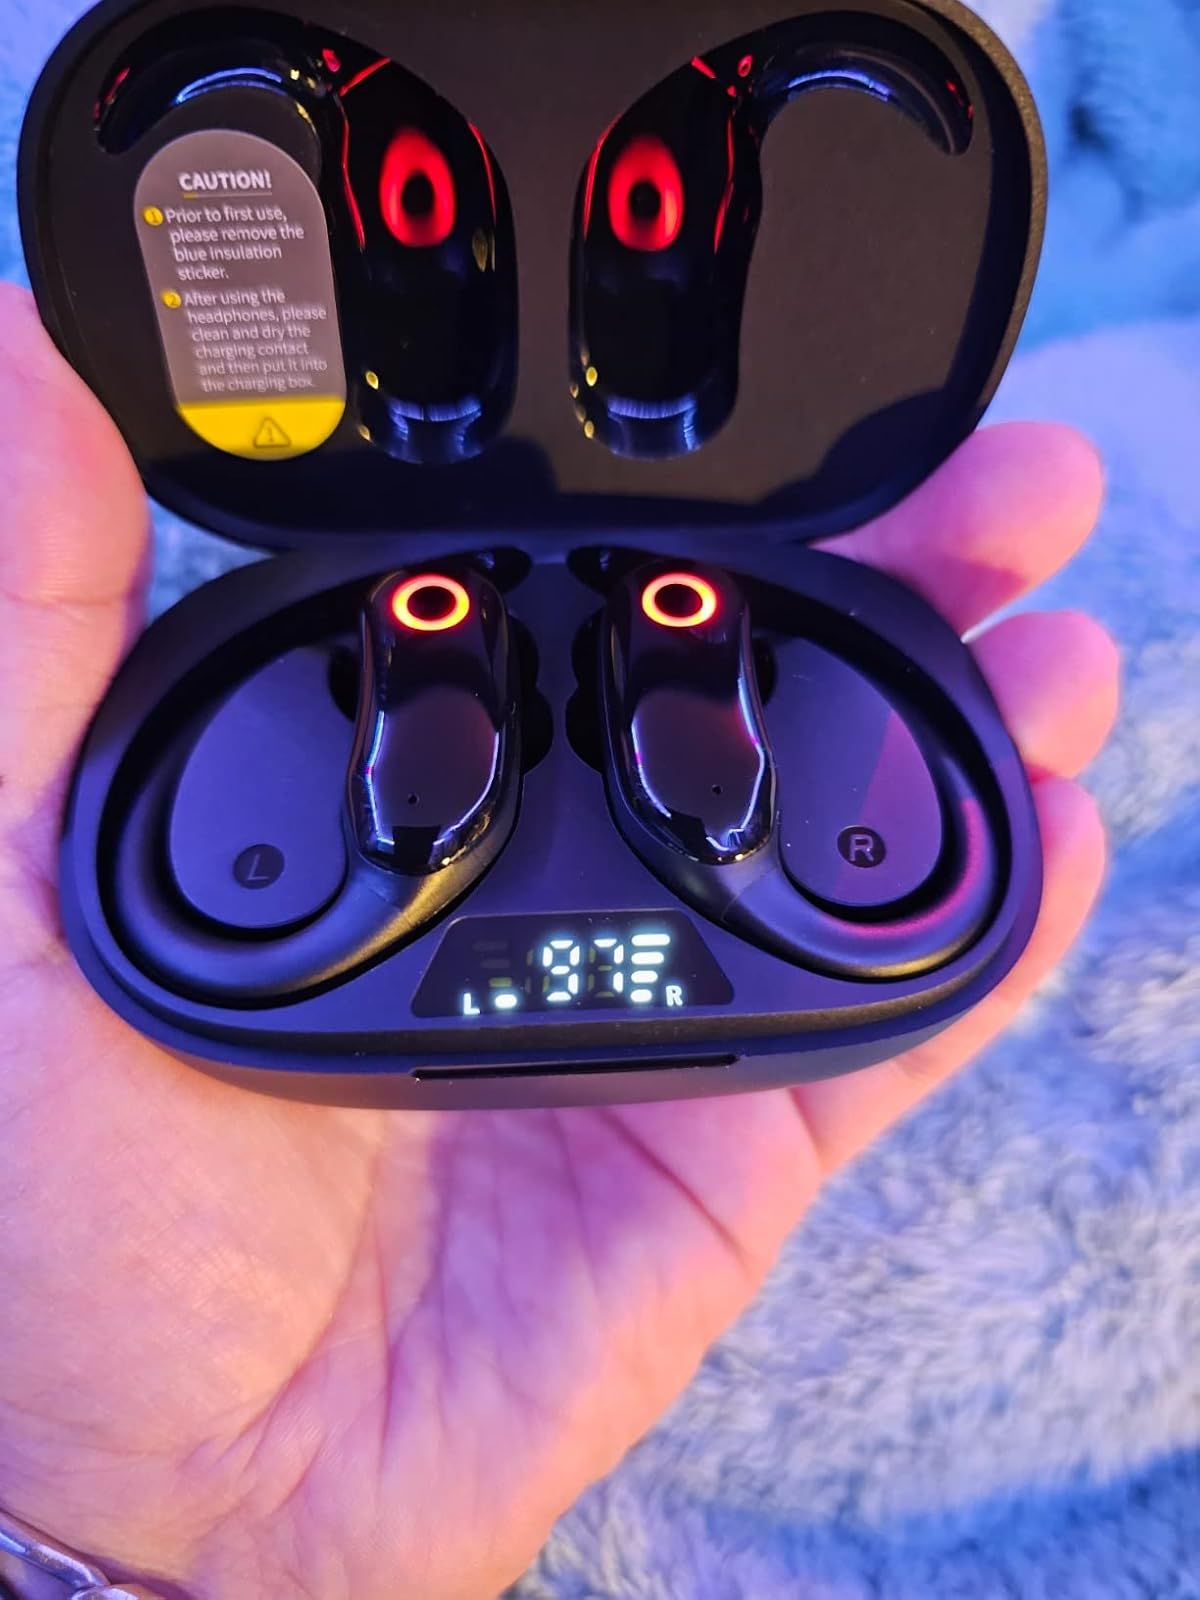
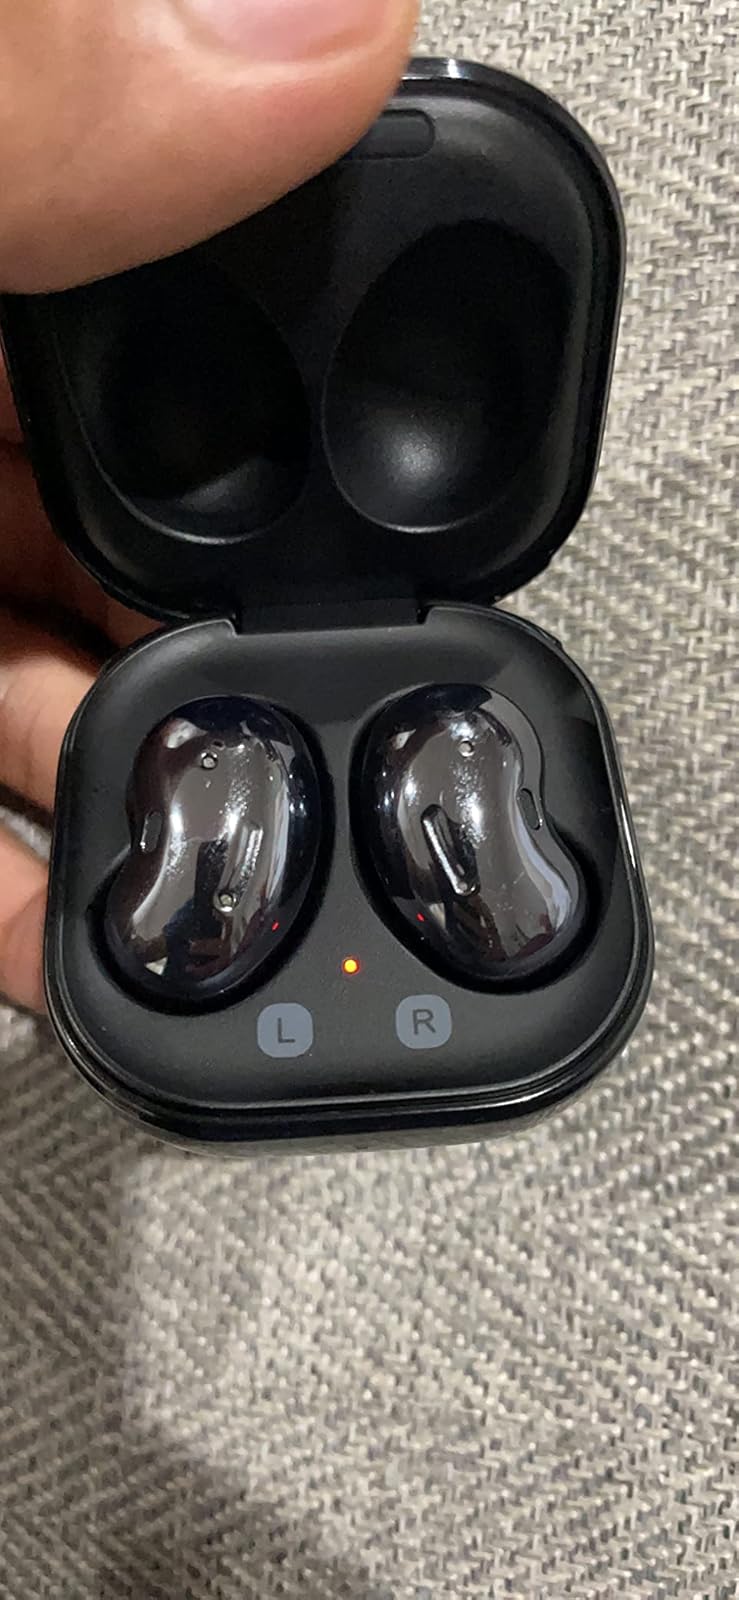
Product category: earbuds
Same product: no